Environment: lab
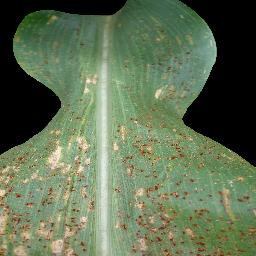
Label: common_rust